Lindenwood University – Belleville

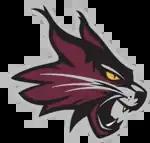
Lindenwood Belleville Lynx logo

The athletic teams of the Belleville campus were called the Lynx. The campus was a member of the National Association of Intercollegiate Athletics (NAIA); primarily competing as a member of the American Midwest Conference (AMC) from 2014–15 to 2019–20 (when the school closed).